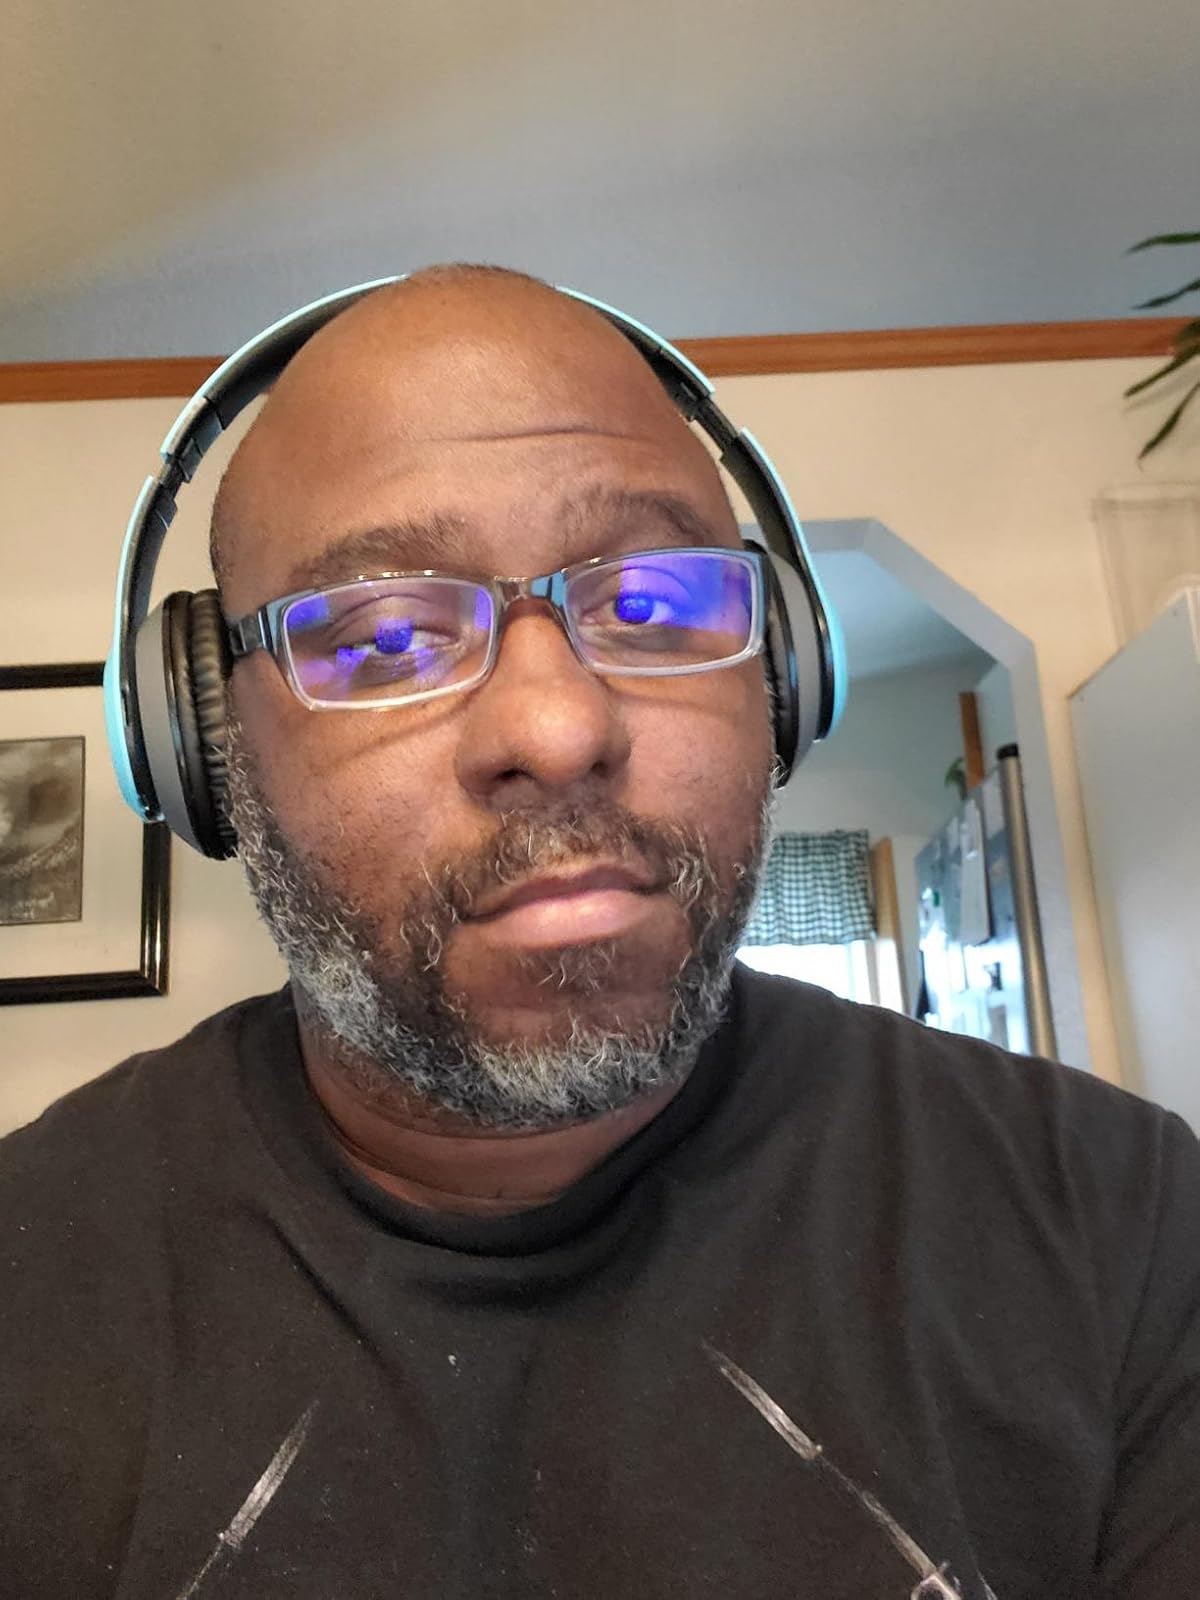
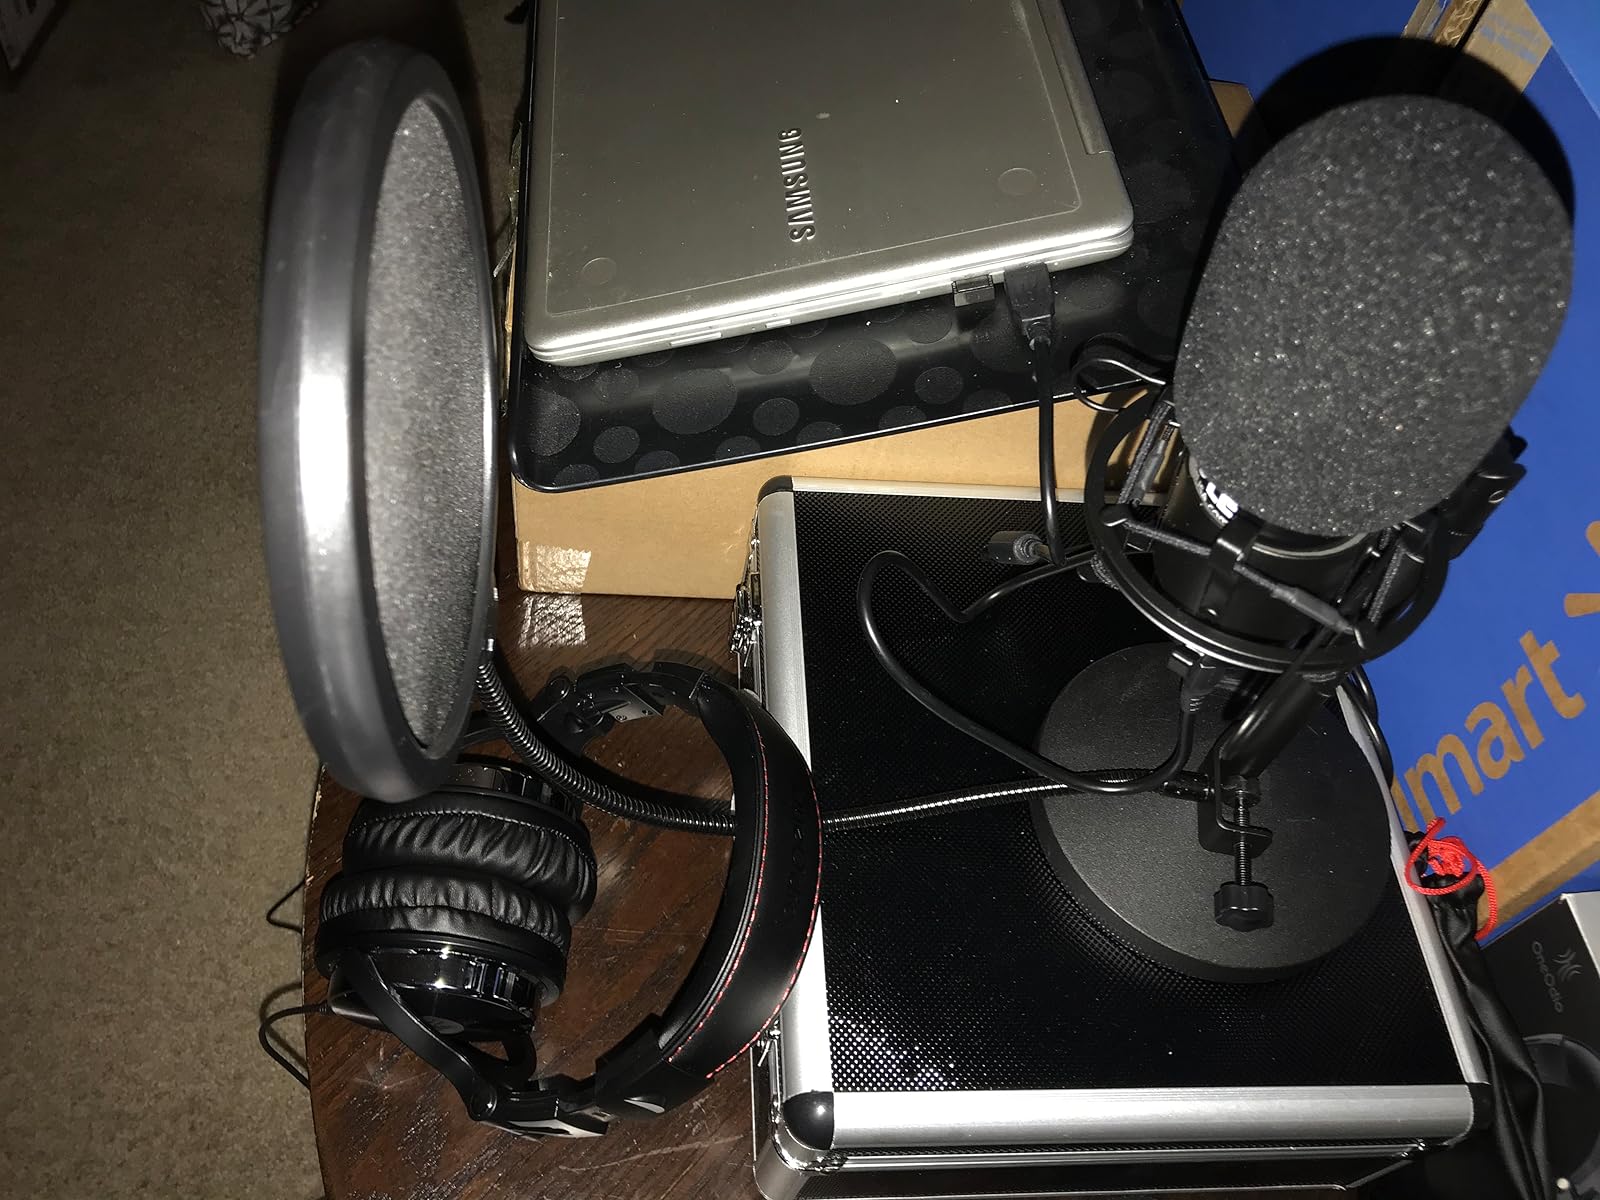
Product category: headphones
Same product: no